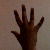
The image shows a hand gesture representing the number 5 in Indian Sign Language.